Shruti (music)

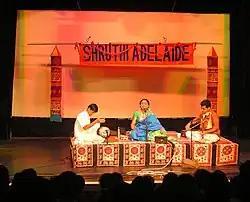
A Carnatic concert

The shruti or śruti is the smallest interval of pitch that the human ear can detect and a singer or musical instrument can produce. The concept is found in ancient and medieval Sanskrit texts such as the "Natya Shastra", the "Dattilam", the "Brihaddeshi", and the "Sangita Ratnakara". "Chandogya Upanishad" speaks of the division of the octave in 22 parts.